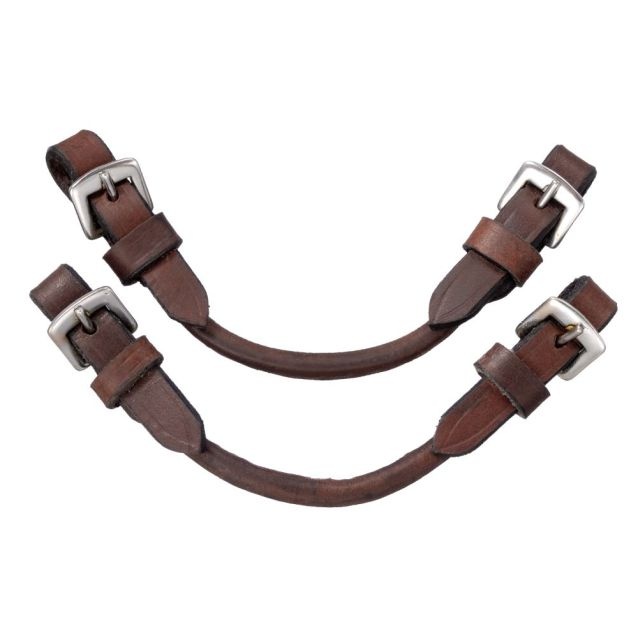
Equitare Bit Converter
These handy leather pieces can be used to convert a double bridle into a single. Easily attach to the snaffle ring and the curb ring of the bits with nickel plated buckles so the rider can use a single set of reins. Popular with pelham style bits in cross-country jumping for simpler rein control. Brown. Sold as a pair. Quality leather Allows rider to use a single set of reins Popular in the cross-country discipline Brown Sold as a pair 9" length each
Brand: JT International - Tough-1
Category: Sporting Goods > Outdoor Recreation > Equestrian > Horse Tack > Bridle Bits > Bridle Bit Guards